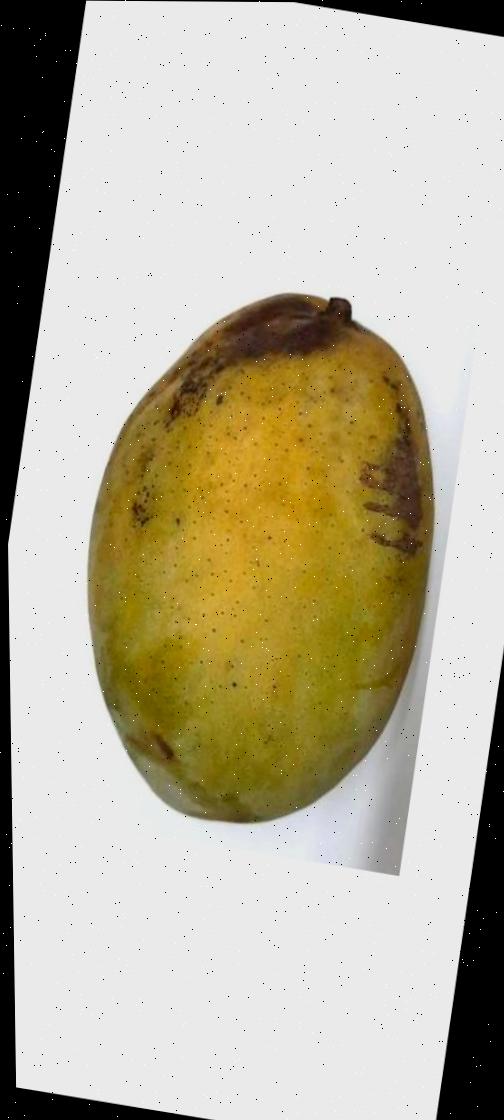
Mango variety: Fazli Classic